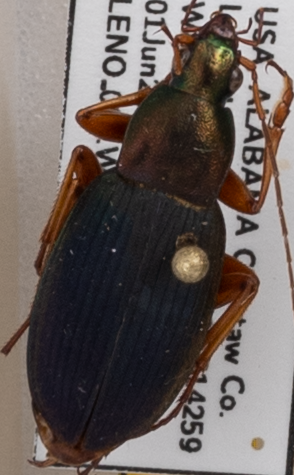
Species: Chlaenius aestivus
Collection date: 2021-06-02
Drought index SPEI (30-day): -0.608
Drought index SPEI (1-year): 1.382
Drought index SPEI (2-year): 1.69